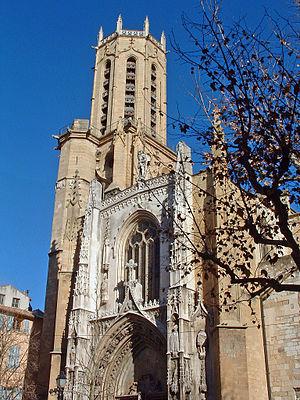
Aix-en-Provence - Façade ouest, clocher et vitrail du ""Triomphe de la Foi"" (atelier Didron, 1858) de la cathédrale Saint-Sauveur, Bouches-du-Rhône (France)."